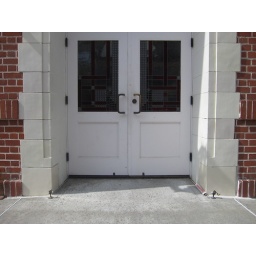
It doesn't come through that well in this pic, but the door glass is pretty unique.